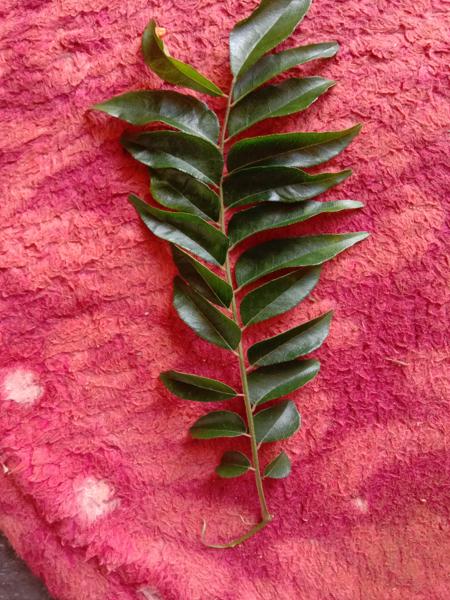
Plant: Curry